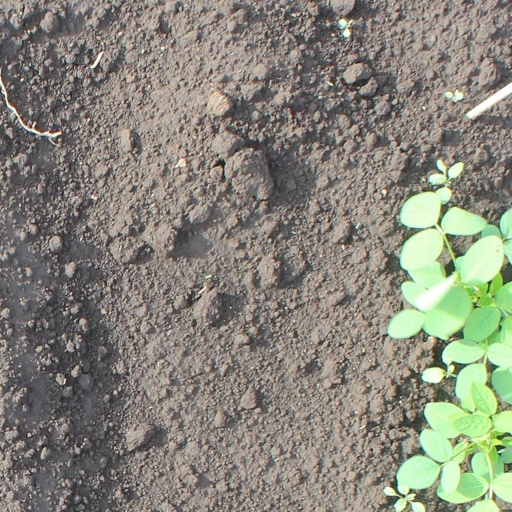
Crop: soybean